Samuel Vedanayagam Pillai

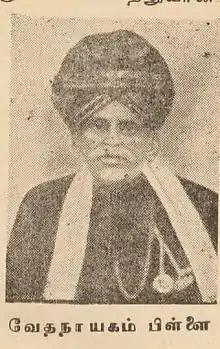

Samuel Vedanayagam Pillai (1826–1889), also known as Mayavaram Vedanayagam Pillai was an Indian civil servant, Tamil poet, novelist and social worker who is remembered for the authorship of "Prathapa Mudaliar Charithram" (1879), recognized as the "first modern Tamil novel". Vedanayagam's ideals of women's liberation and education are reflected in the novel.